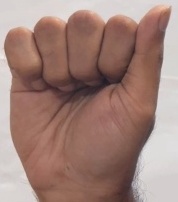
ASL sign: A